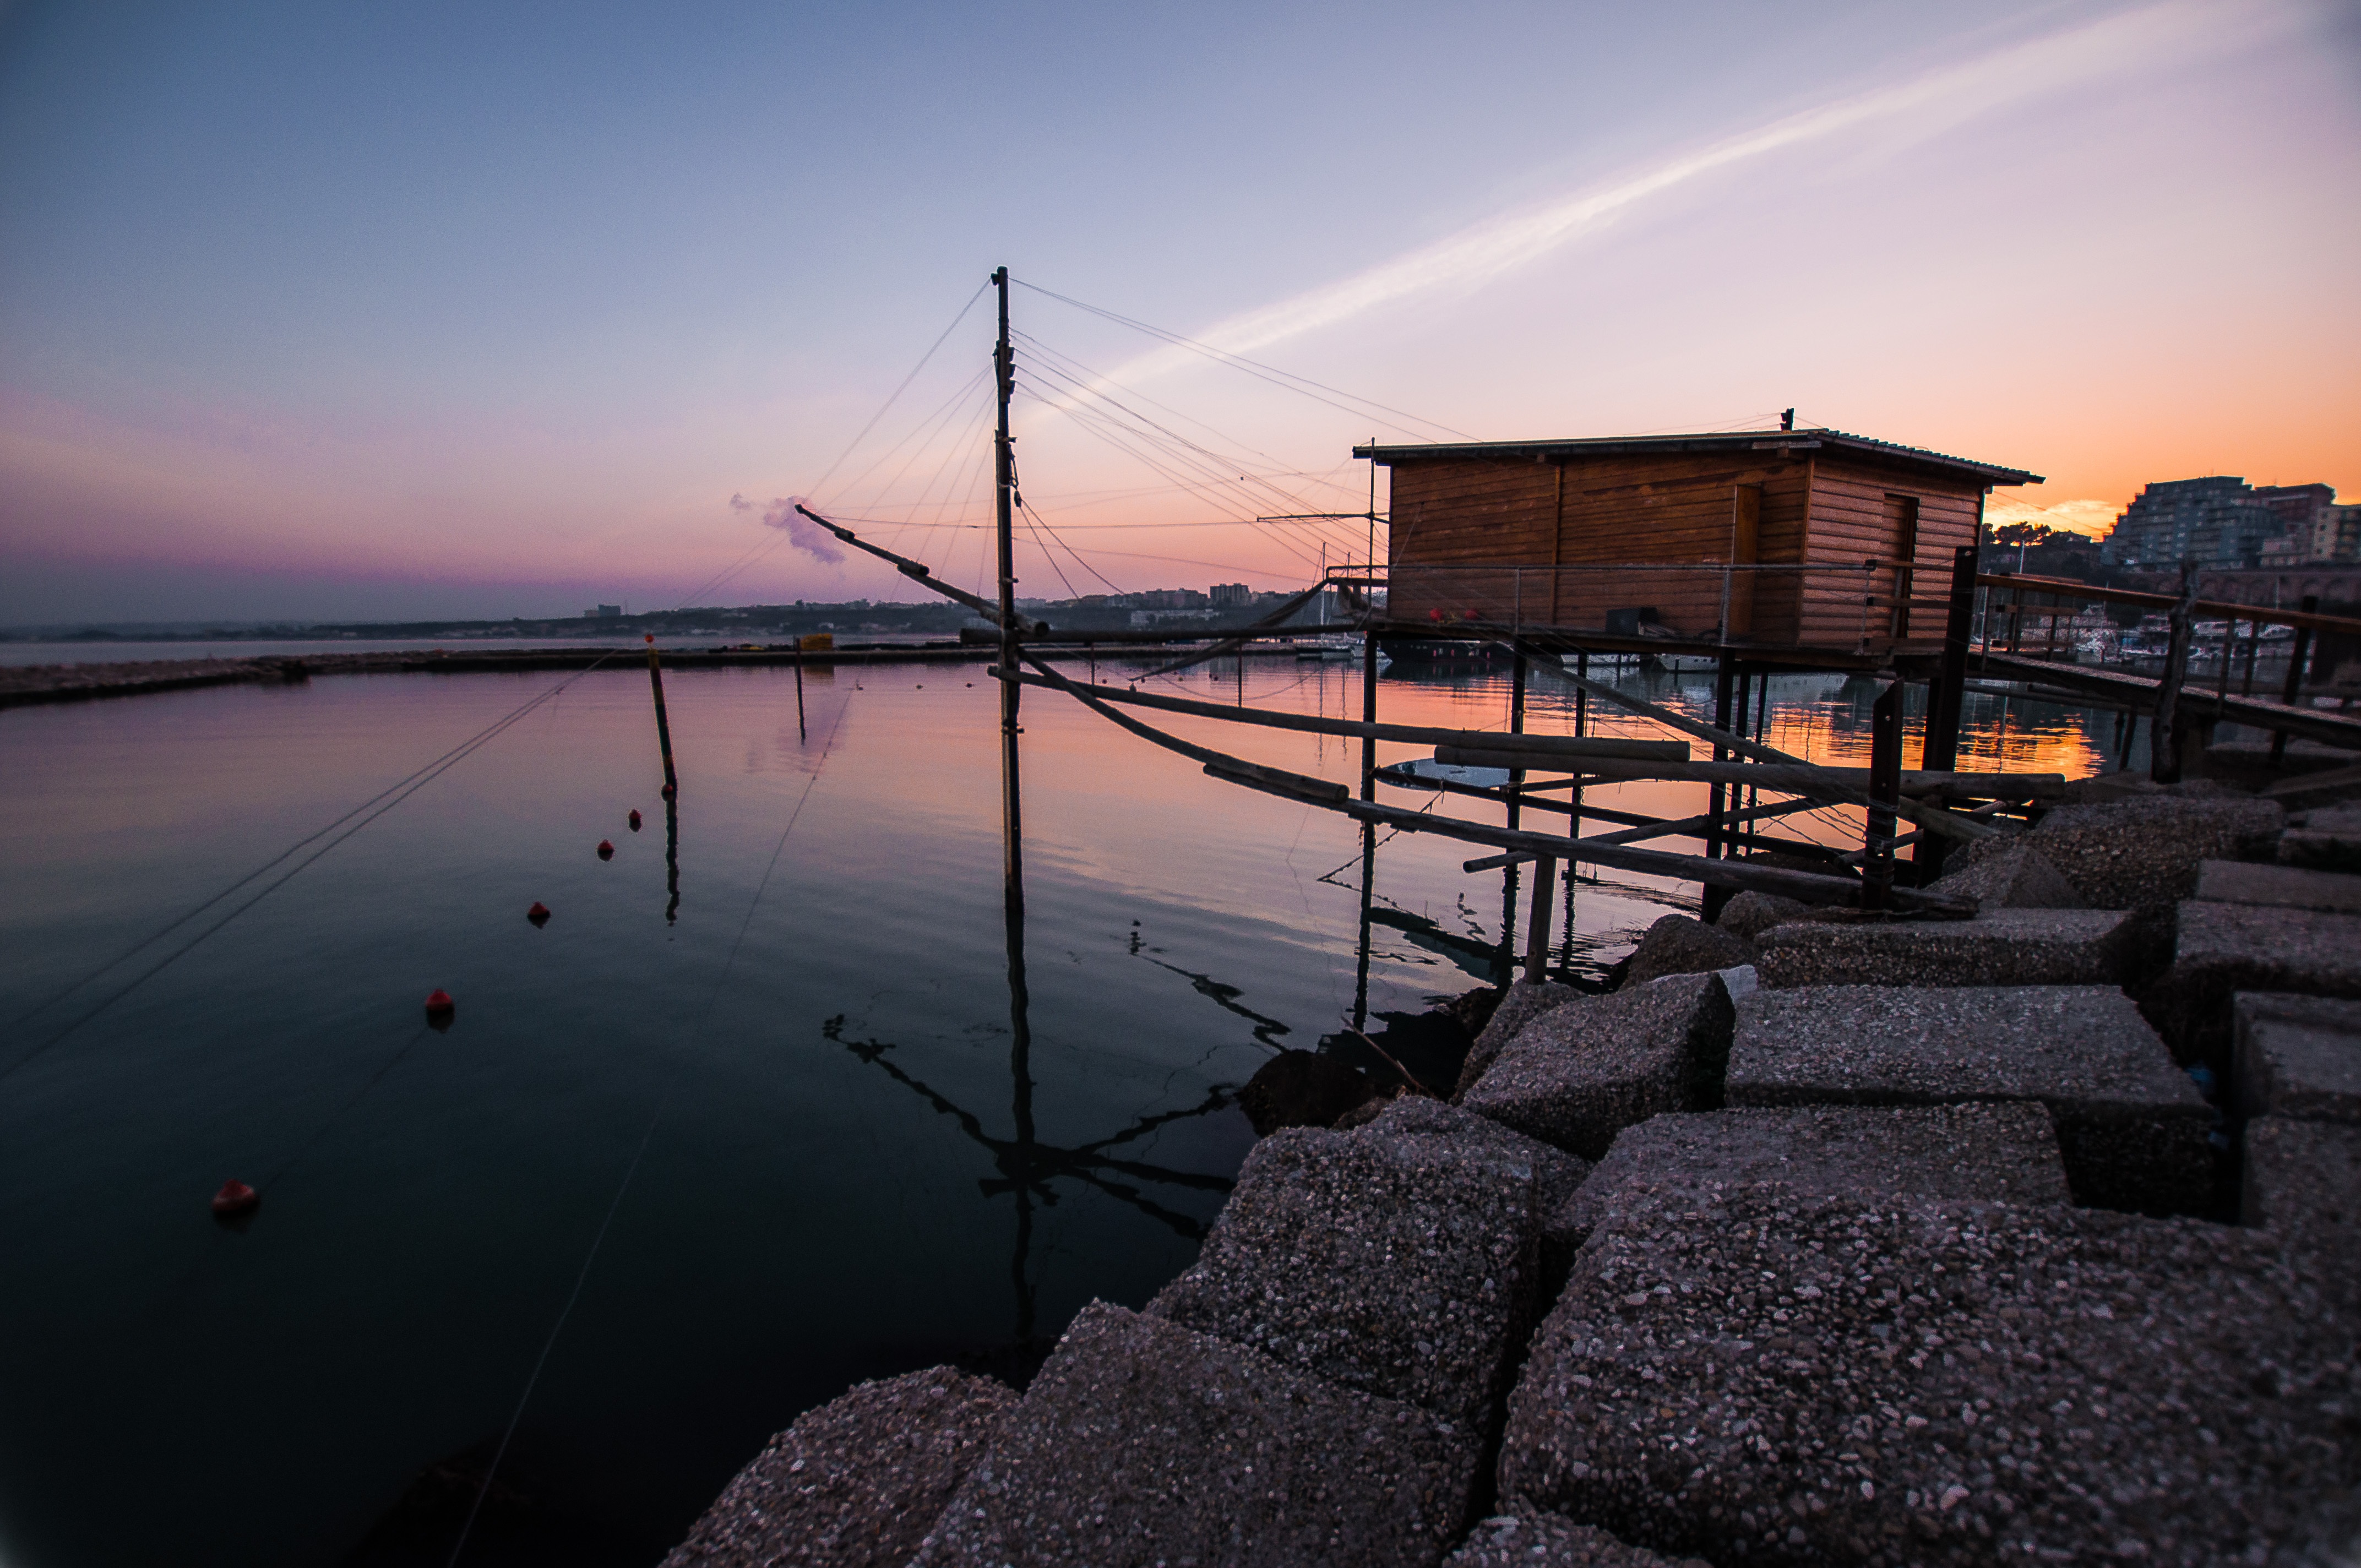
landscape, sea, coast, water, ocean, horizon, dock, cloud, sky, sunrise, sunset, morning, shore, lake, dawn, pier, dusk, evening, reflection, calm, overflow